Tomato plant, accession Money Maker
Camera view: vertical (180 deg); turntable rotation: 240 degrees
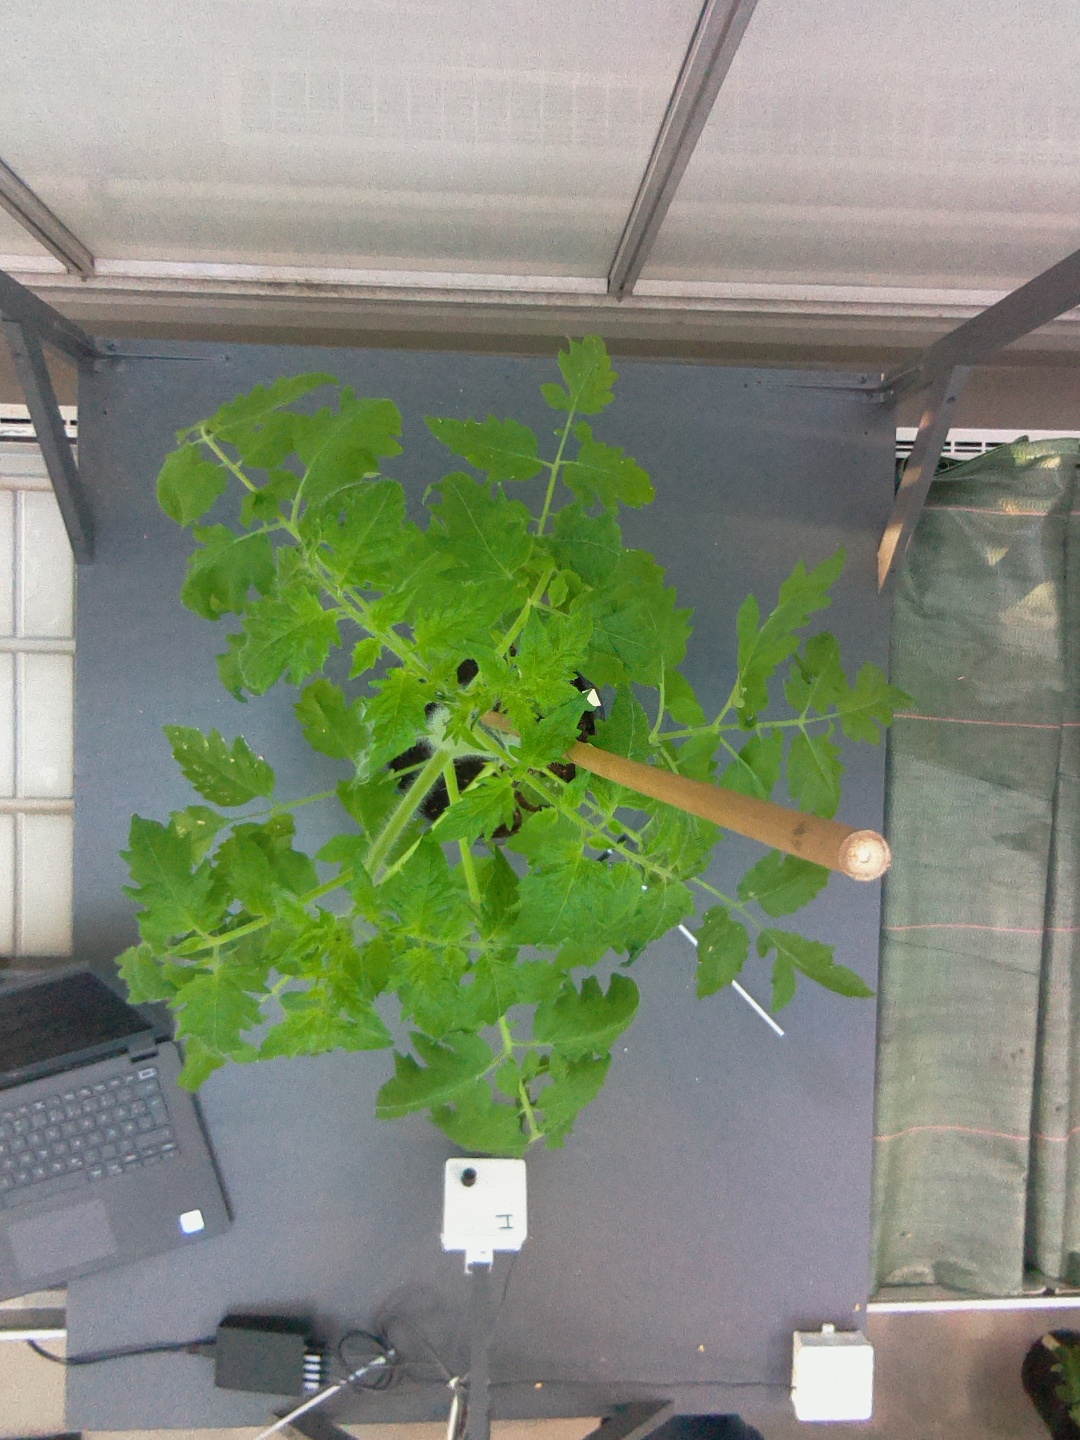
BBCH growth stage 22: 20%-30% Side shoots formed